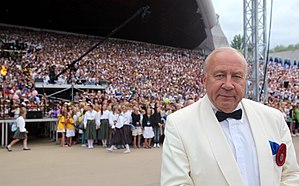
Neeme Järvi
Neeme Järvi er en estisk dirigent.